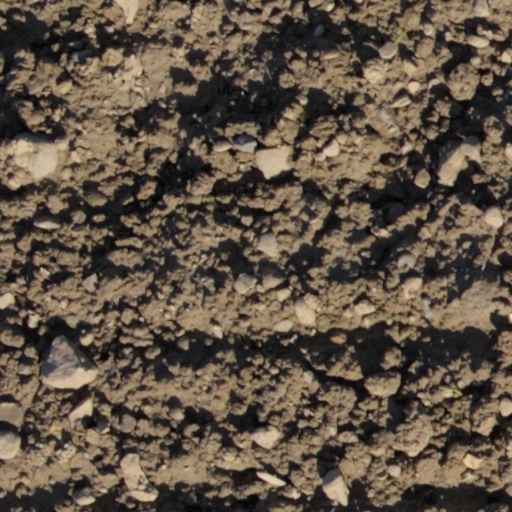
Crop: wheat